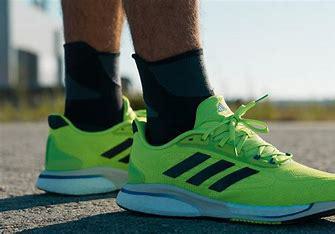
Brand: Adidas
Model: Supernova